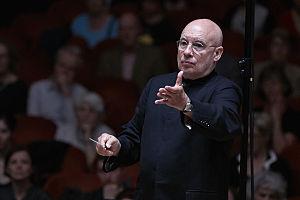
Dennis Russell Davies, né le 16 avril 1944 à Toledo dans l'Ohio aux États-Unis, est un chef d'orchestre et un pianiste américain.
L'Orchestre symphonique de Bâle est un orchestre symphonique créé à Bâle, en Suisse en 1876.